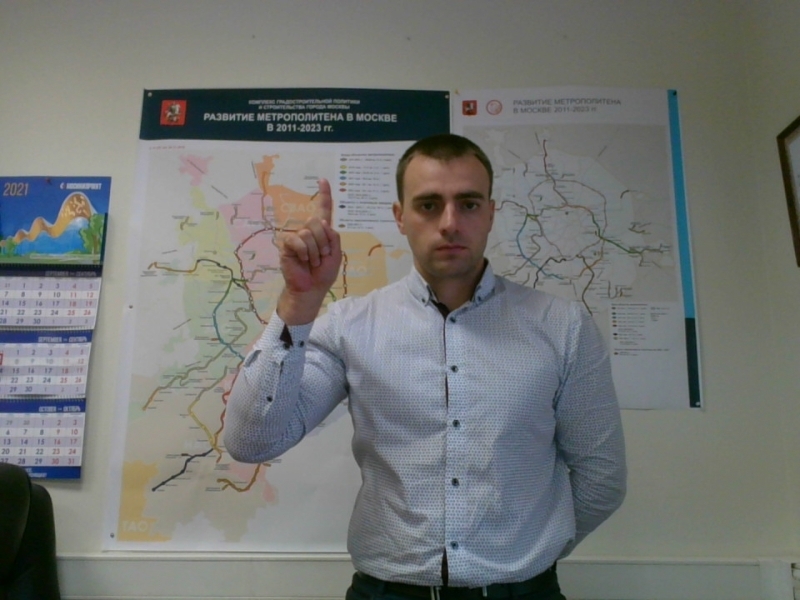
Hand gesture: one